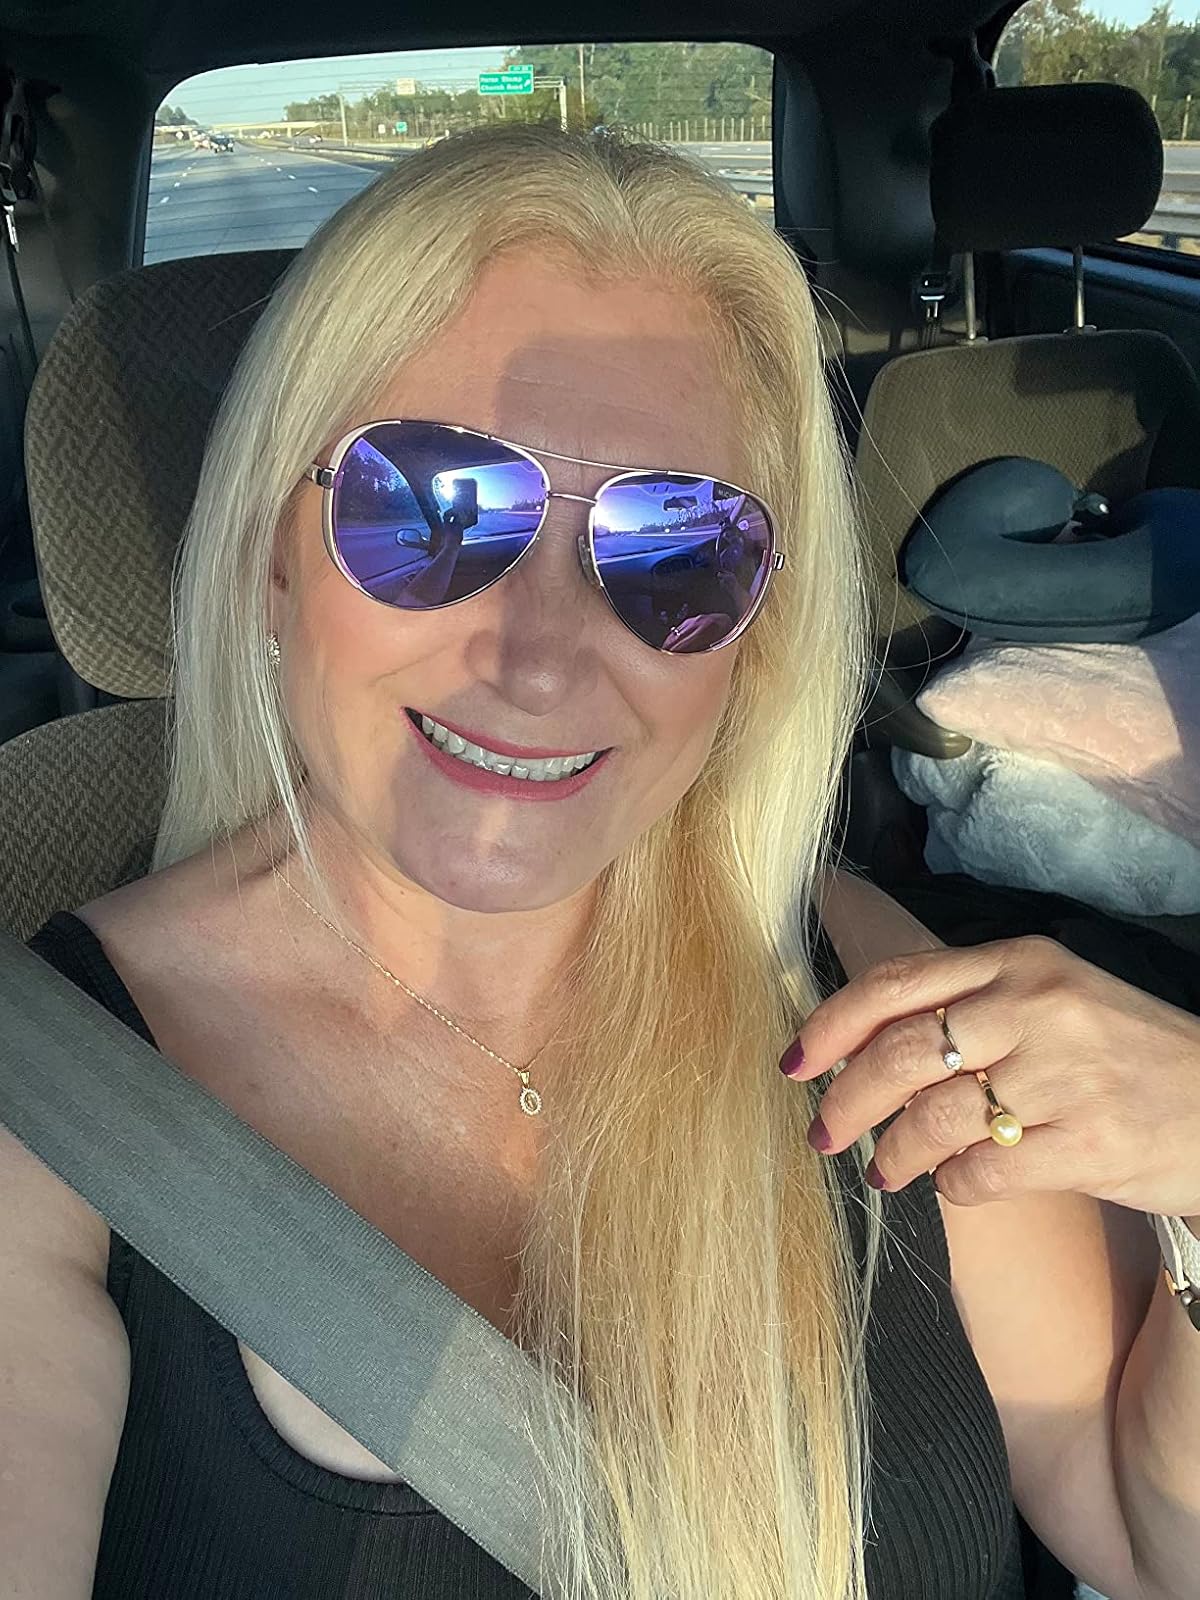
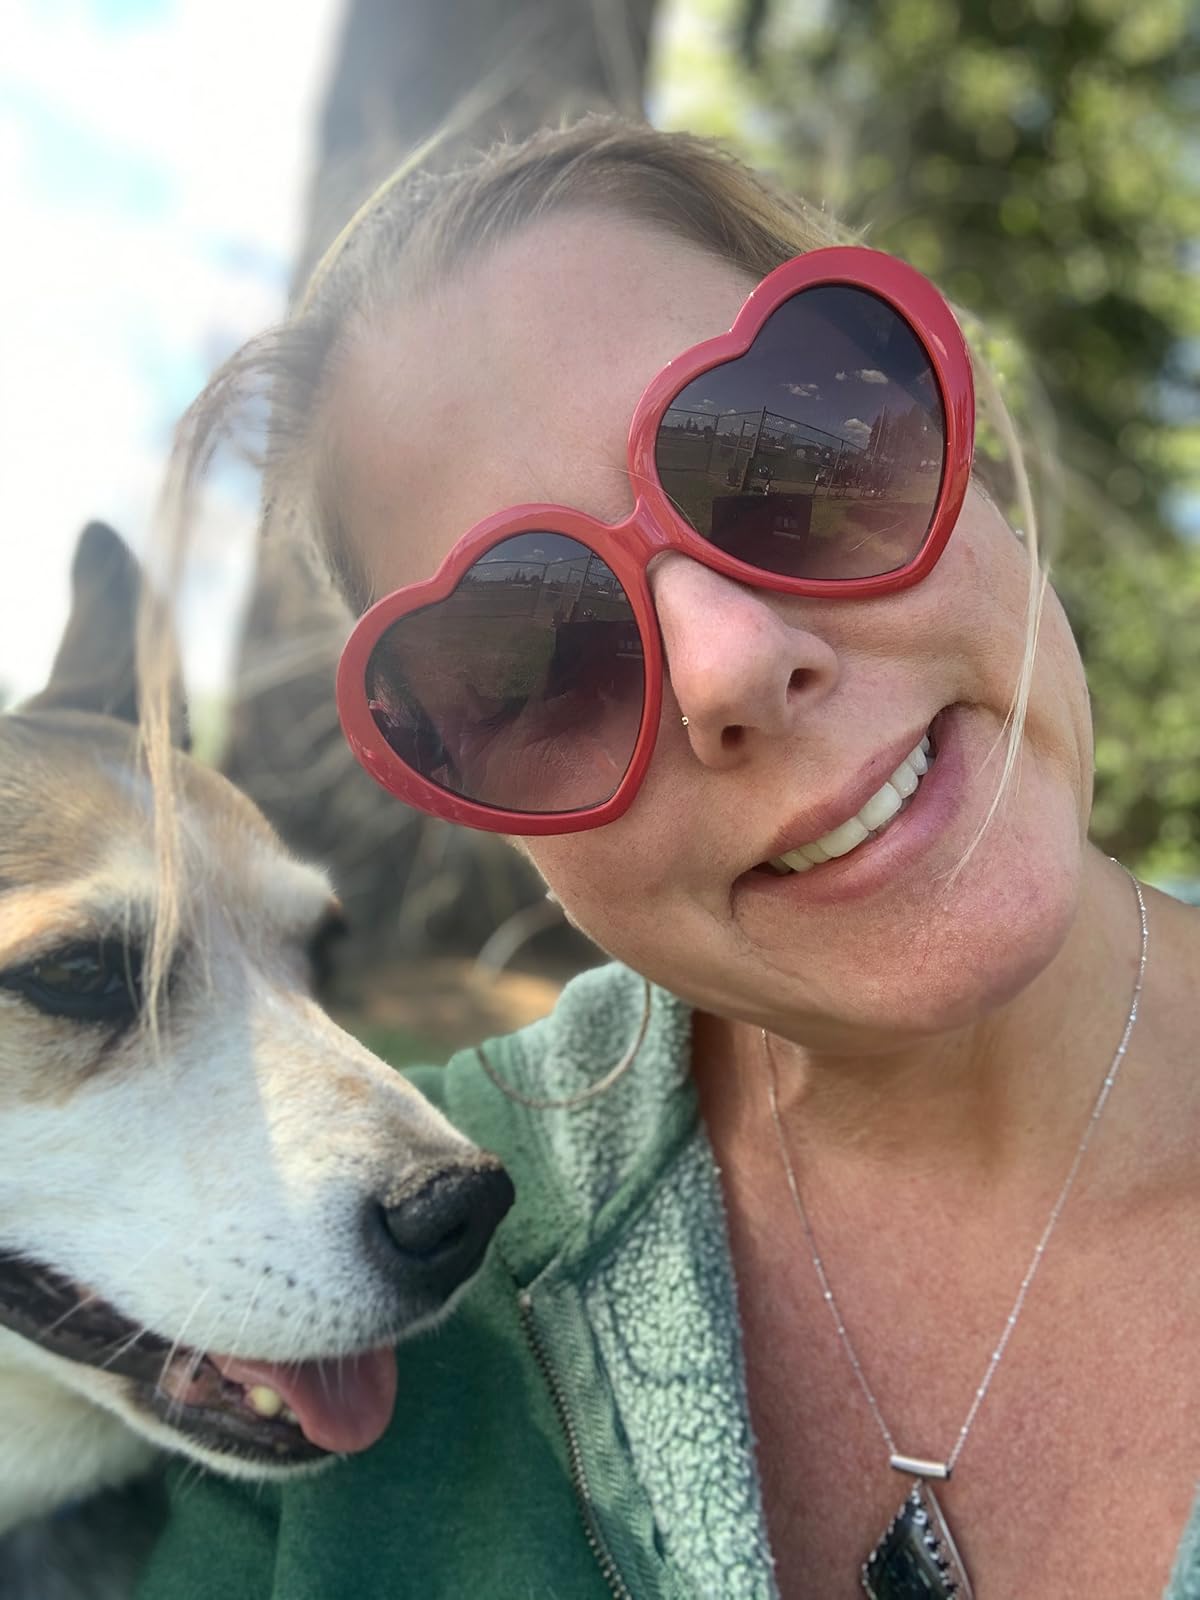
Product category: accessories_sunglasses
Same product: no